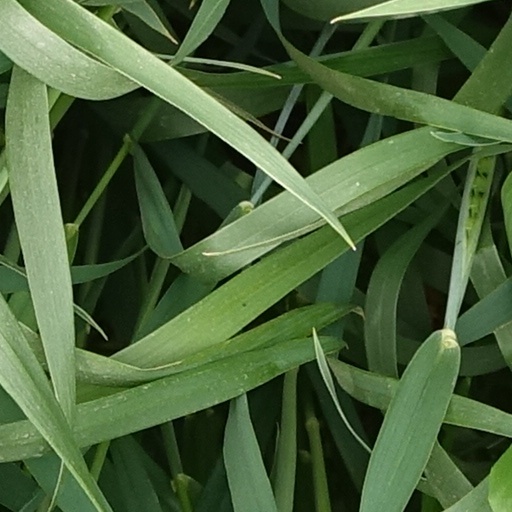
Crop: wheat